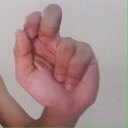
अक्षर: ढ